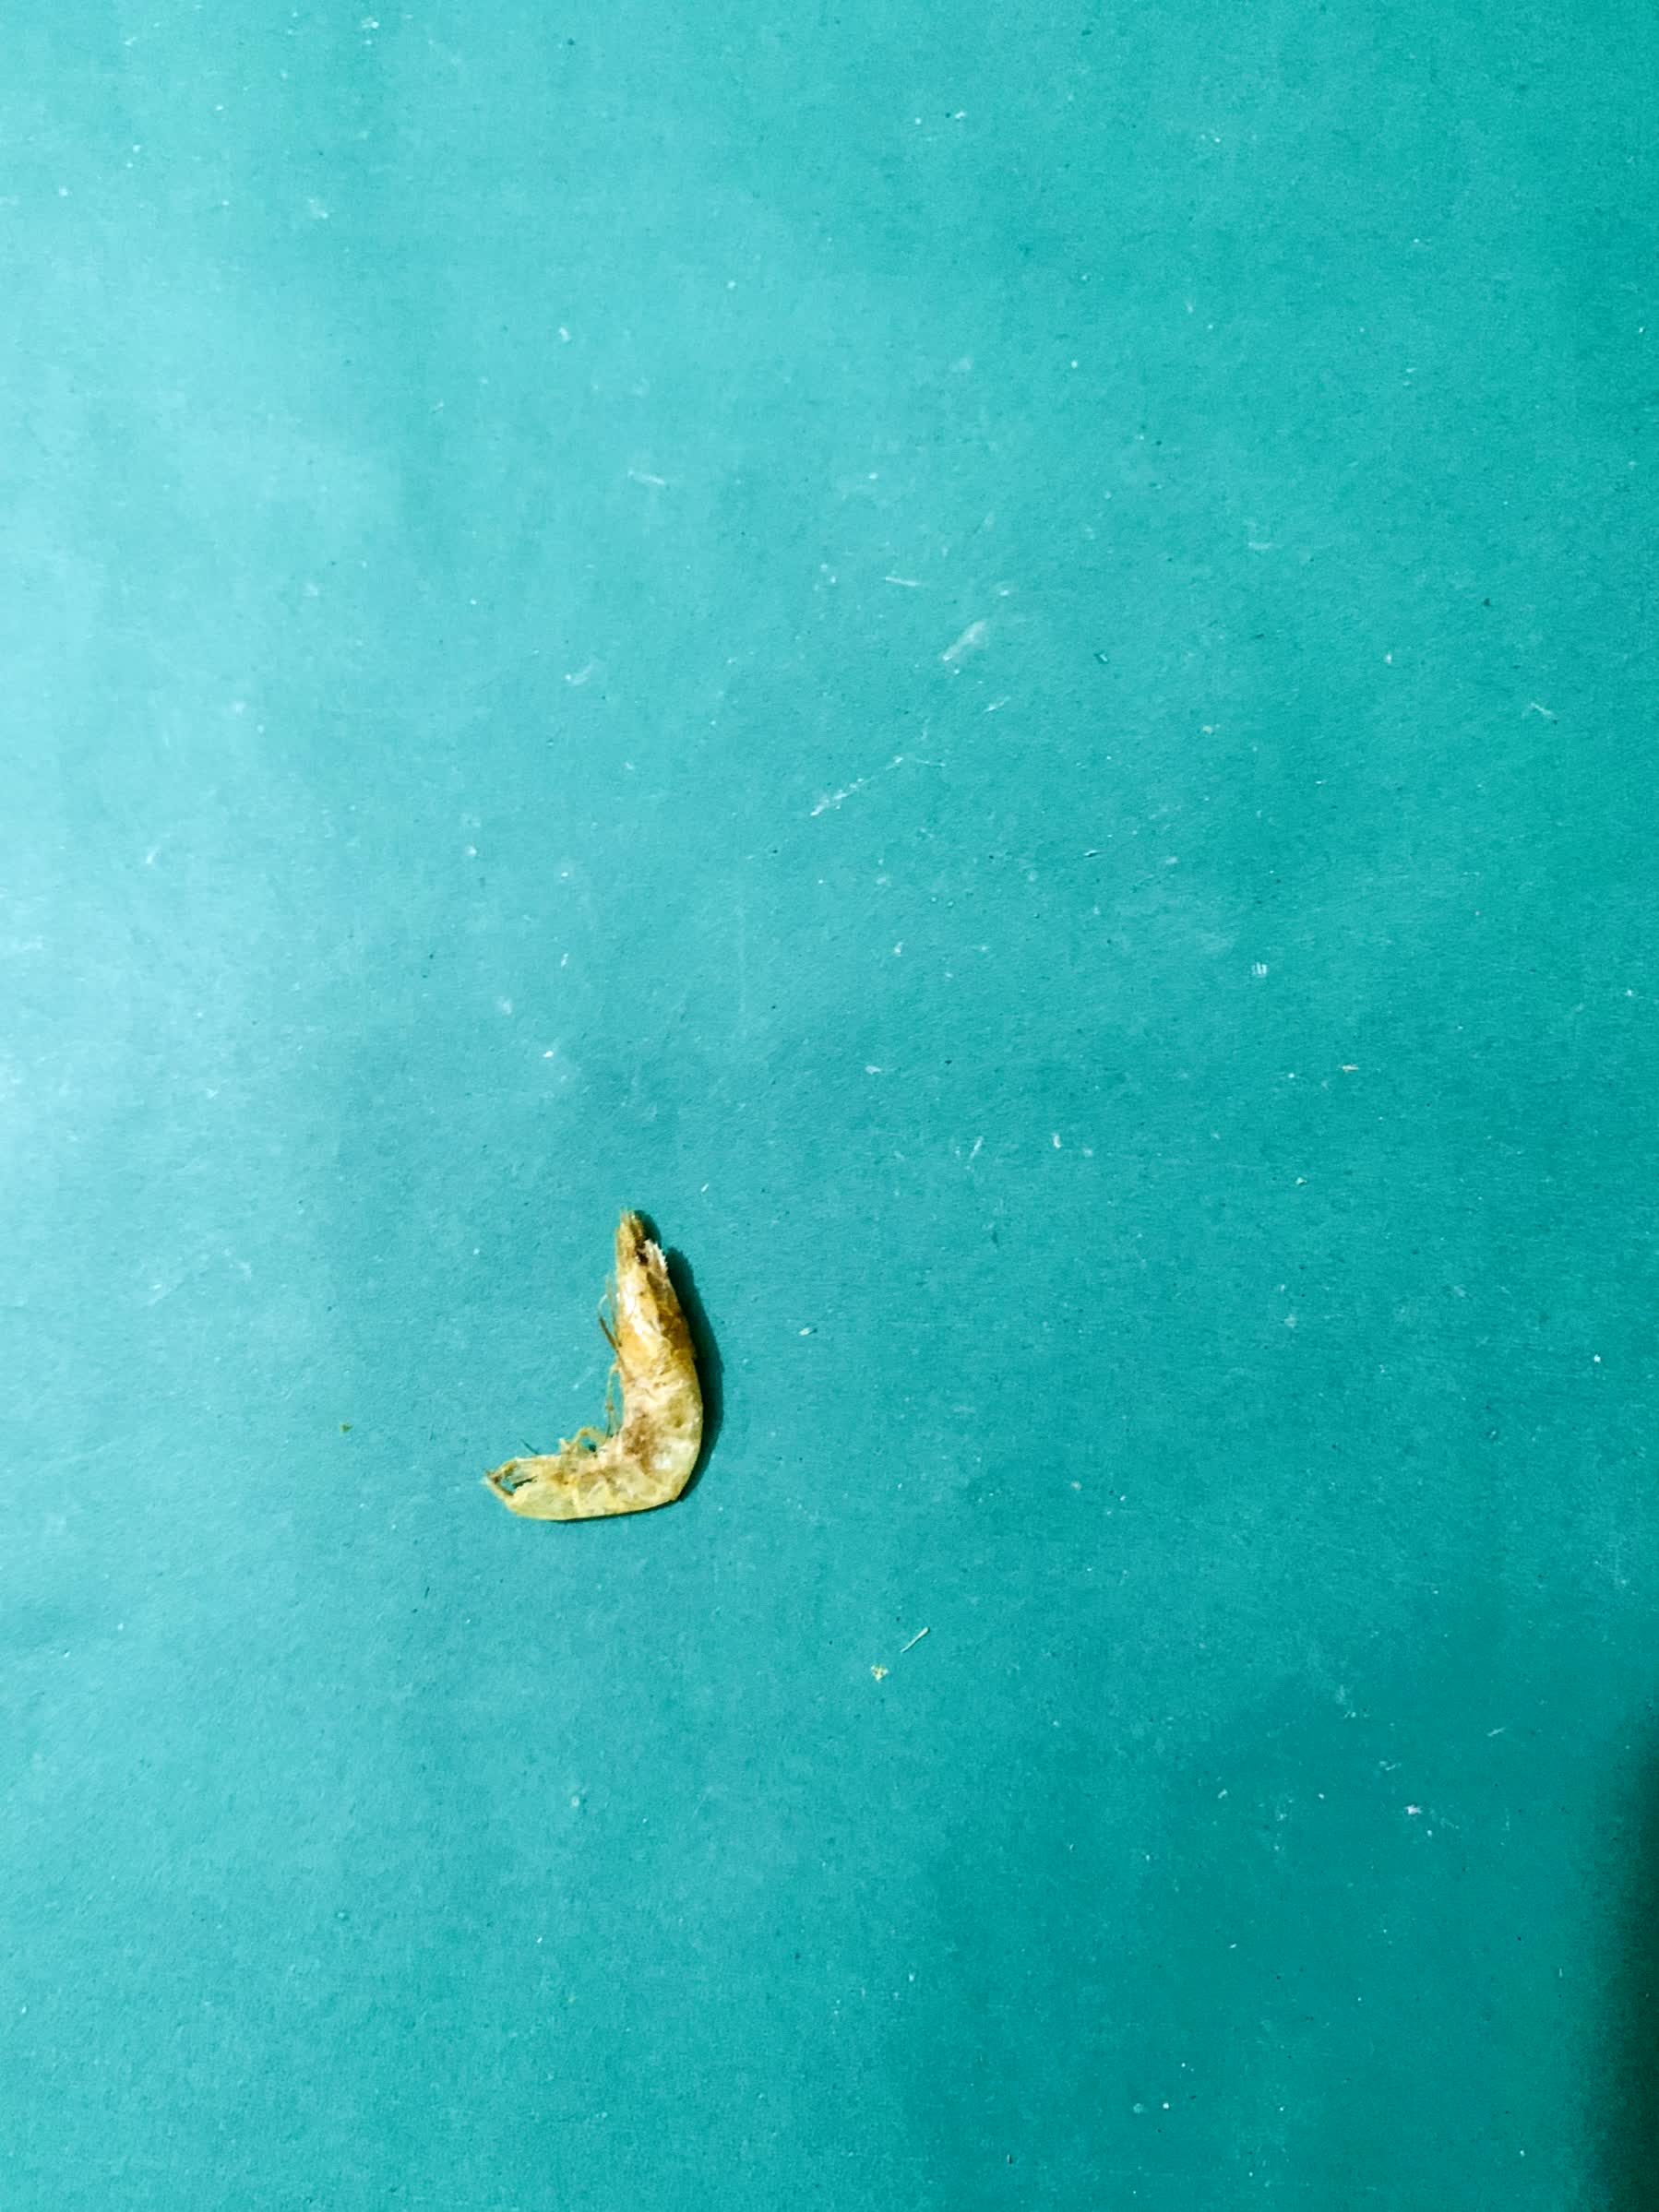
Species: chingri